Saint-Méry

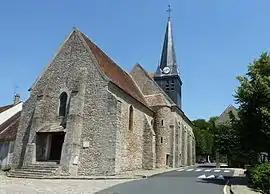
The church in Saint-Méry

Saint-Méry is a commune in the Seine-et-Marne department in the Île-de-France region in north-central France.